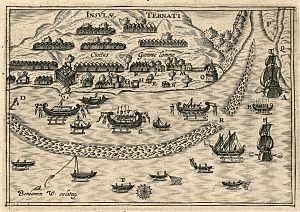
Gamalama est un kelurahan (quartier) du kecamatan de Ternate central de la kota de Ternate dans l'île indonésienne du même nom.
Le sultanat de Ternate est un État princier d'Indonésie situé dans l'île de Ternate dans la province des Moluques du Nord. Le dernier sultan, Mudaffar Sjah II, né en 1935, est mort le 19 février 2015. Le prochain sultan sera désigné par le Bobato Nyagi Moi Se-Tufkange ou plus simplement Bobato 18, le « parlement » du sultanat, constitué par les chefs des dix-huit clans de Ternate, neuf de Soa Sio et neuf de Sangaji.